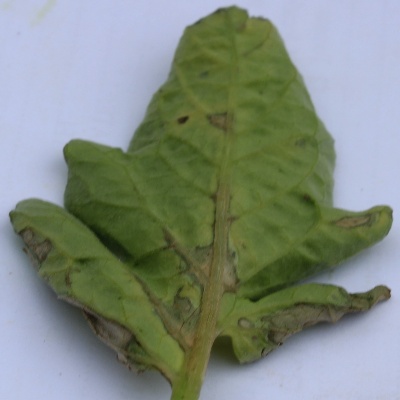
Crop: Tomato
Condition: verticulium wilt